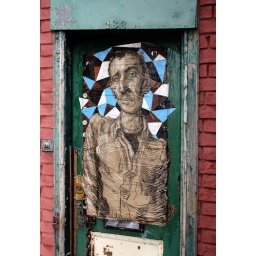
Charcoal and acrylic paint on kraft paper pasted on door by street artist ELBOW-TOE.